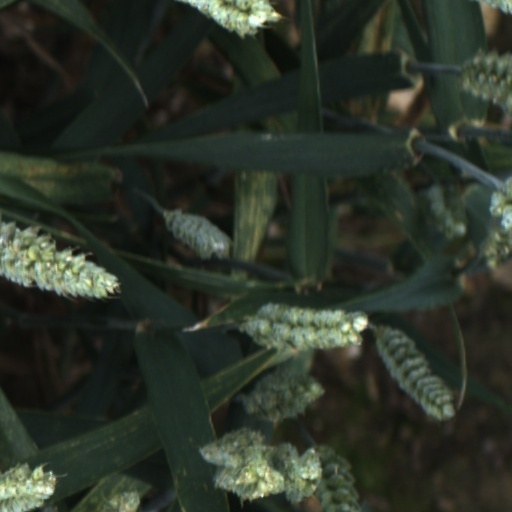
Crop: wheat